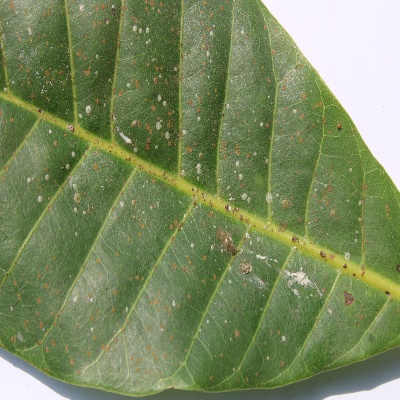
Crop: Cashew
Condition: red rust